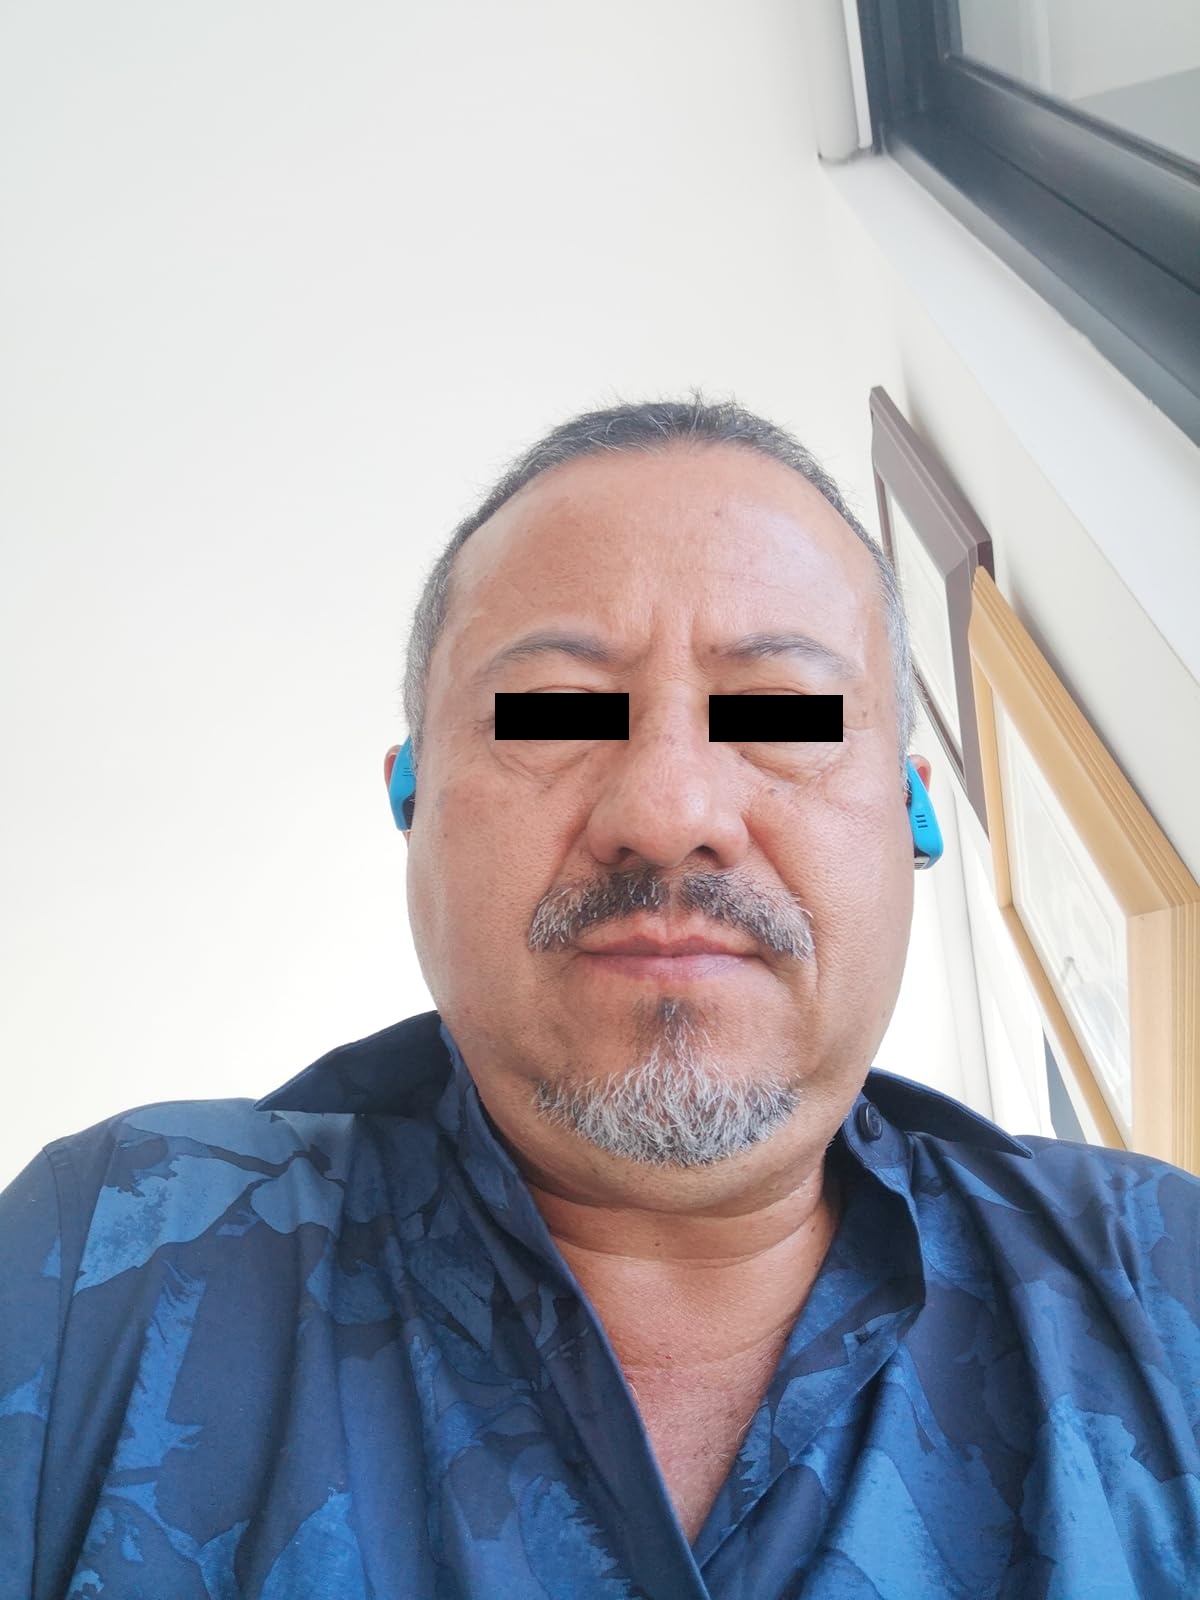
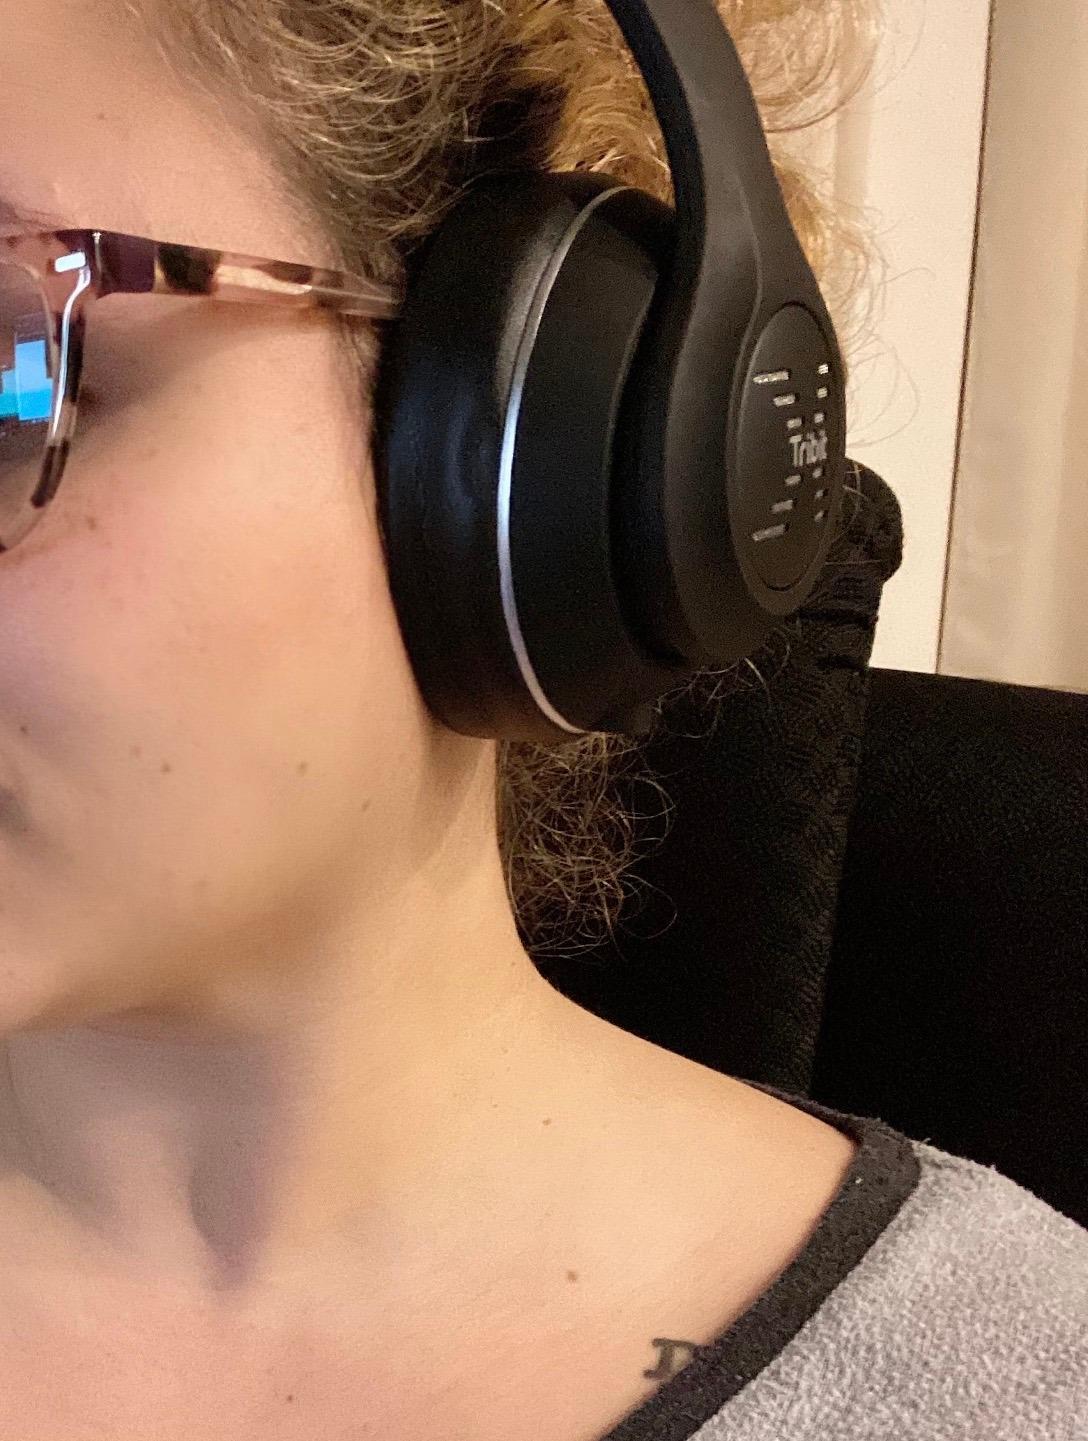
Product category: headphones
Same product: no